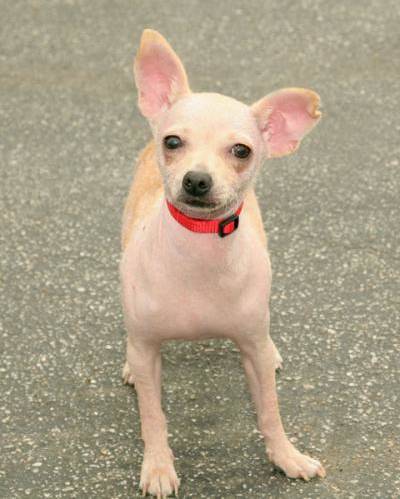
Label: dog